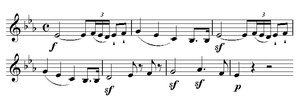
Klaverkoncert nr. 5 (Beethoven)
Hovedtemaet fra Beethovens klaverkoncert nr. 5
Klaverkoncert nr. 5 også kaldet Kejserkoncerten er en klaverkoncert komponeret af Beethoven. Den har fået tilnavnet Kejser pga. dens prægtige stil. Dens oprindelige navn er Konzert für Klavier und Orchester Nr. 5 Es-Dur Op. 73.